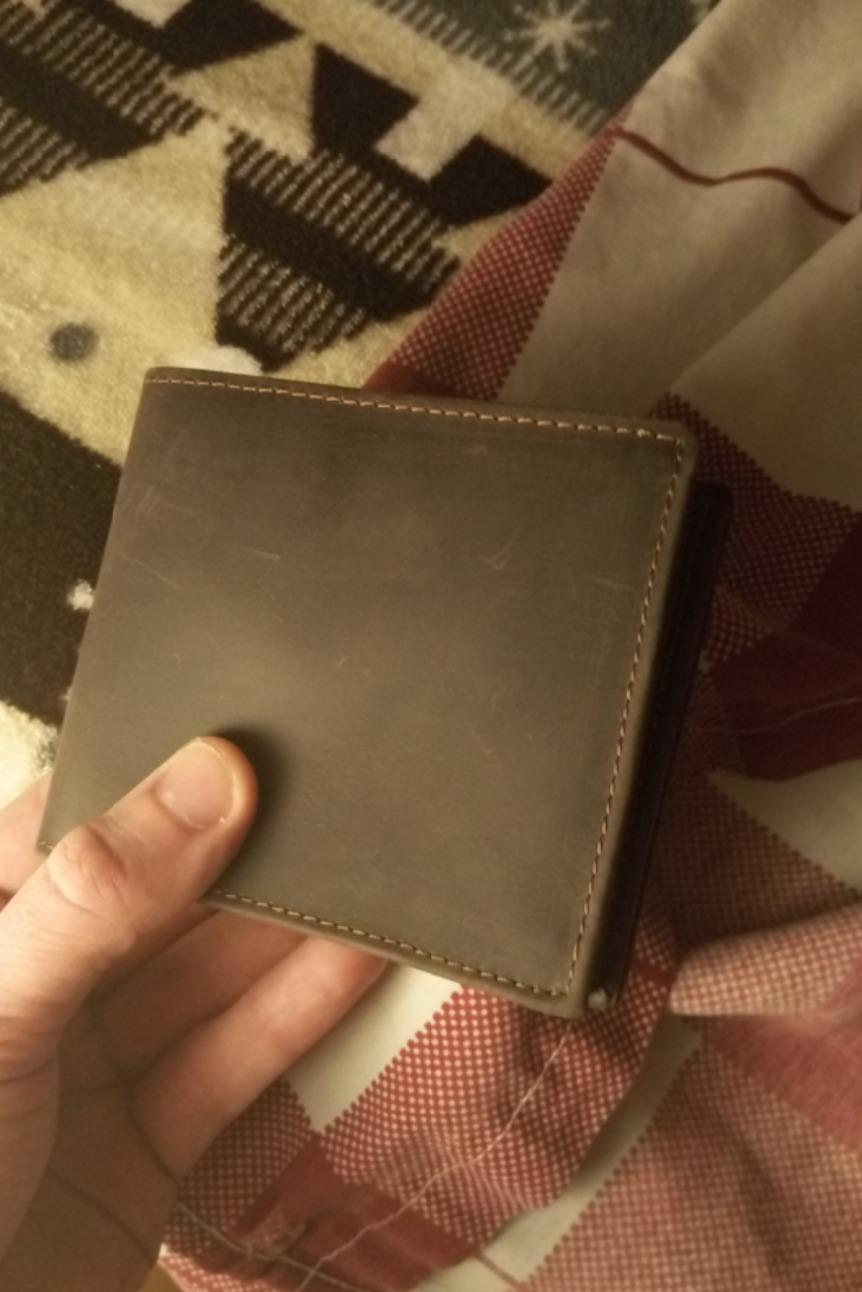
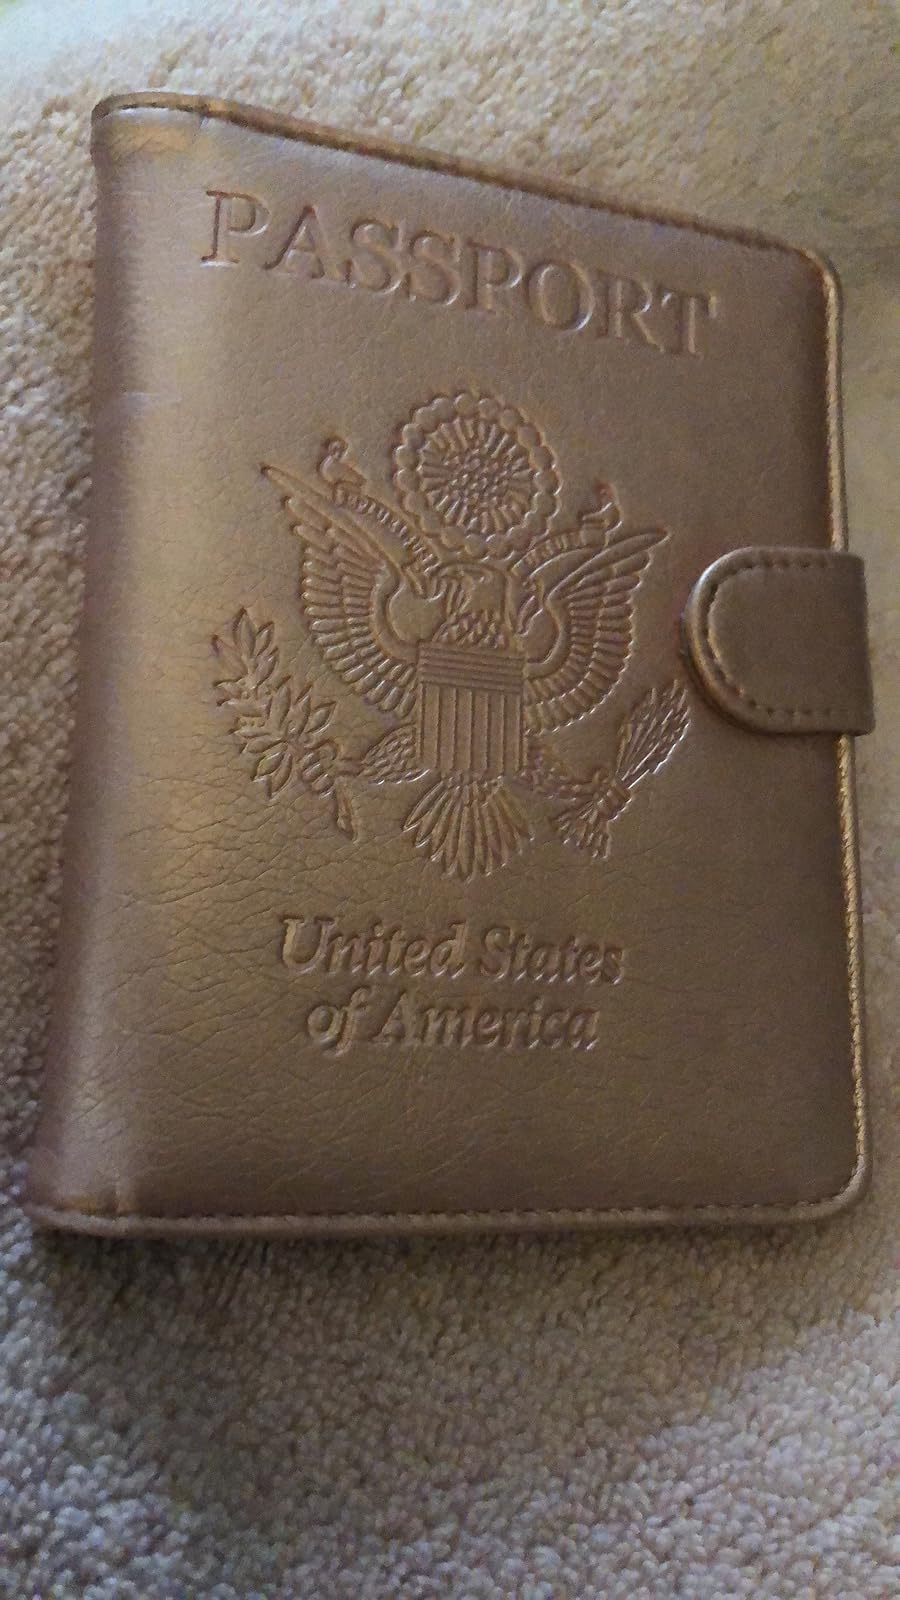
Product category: accessories_wallet
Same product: no